Gemini 7

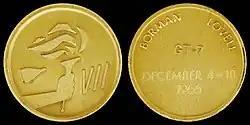
Gemini 7 space-flown Fliteline Medallion

By this time, the novelty of spaceflight had worn off for the crew of Gemini 7. They had spent 11 days in space and had three more to go. They were doing little more than drifting around the Earth and the incentive of the rendezvous was over. Borman read "Roughing It" by Mark Twain and Lovell "Drums along the Mohawk" by Walter D. Edmonds.